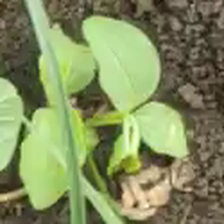
Weed species: Kena_(Commplina_benghalensio)